Santana Motor

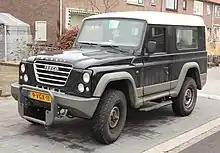
Iveco Massif

Subsequently, in June 2007, the Daniel Alonso Group of Avilés and Santana agreed to start up a joint industrial project for the manufacture of wind towers in various production centres in Spain, including that of Linares. This agreement led to the constitution of a company called Windar, of which Aemsa-Santana was a part.